Haw Creek Leather Company

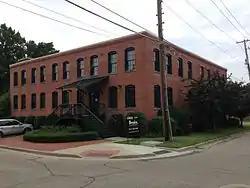
Haw Creek Leather Company, July 2013

Haw Creek Leather Company is a historic factory building located at Columbus, Indiana. It was built between 1914 and 1916, and is a two-story, brick industrial building. It sits on a raised basement and has a flat roof. It features arched window openings. The Haw Creek Leather Company operated a tannery at this location until 1955.